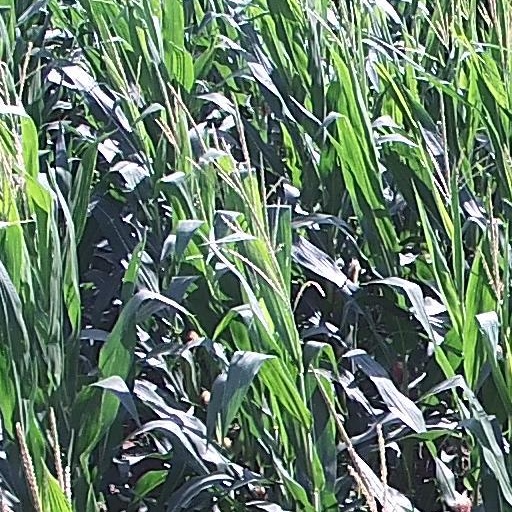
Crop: maize; corn